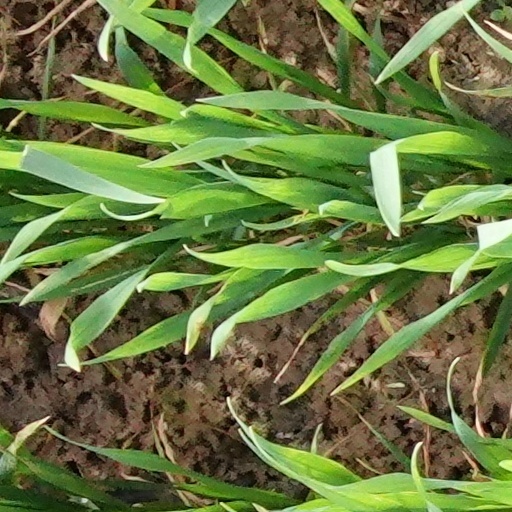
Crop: wheat